Hall Caine

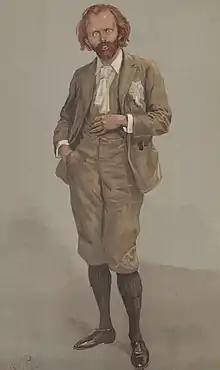

Rossetti wrote his first letter to Caine on 29 July 1879. This letter was the first of nearly two hundred in quick succession.